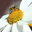
Label: bee